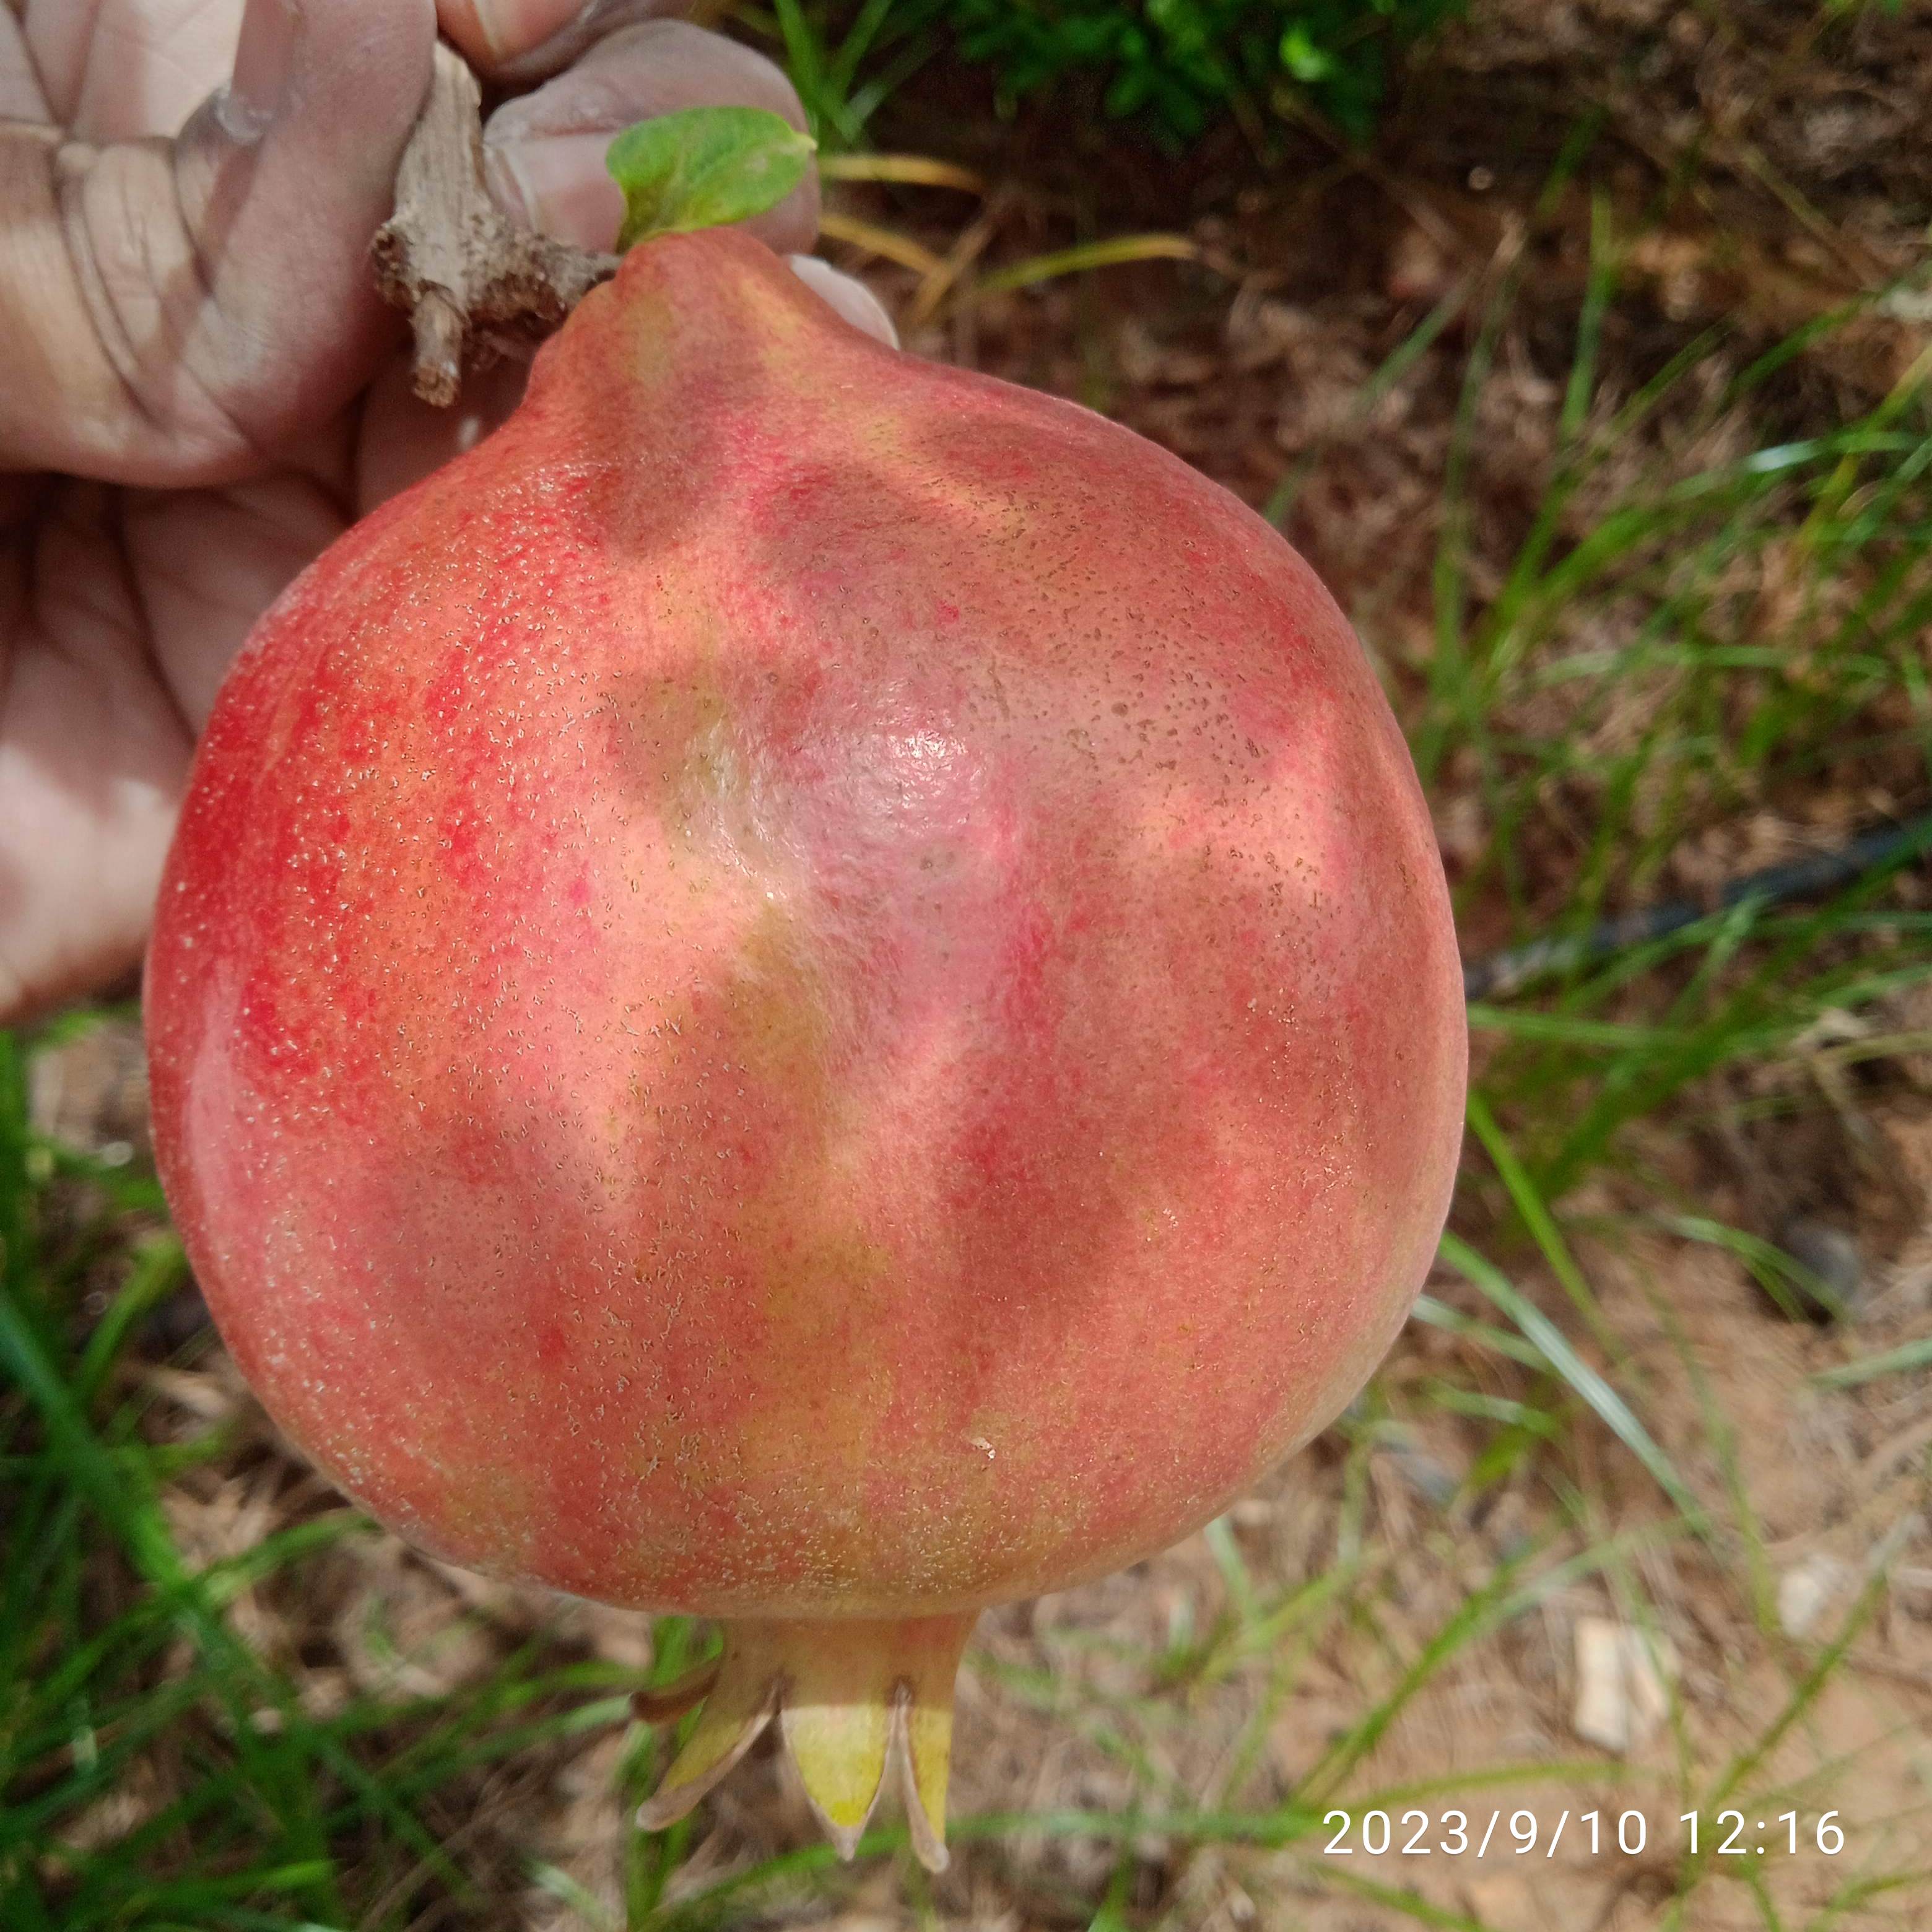
Label: Healthy